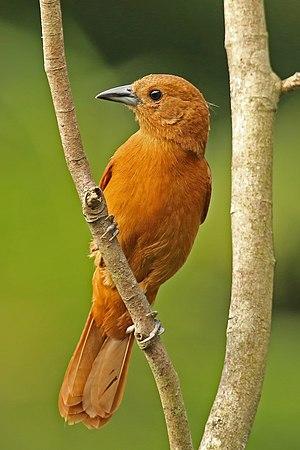
Le Tangara à galons blancs est une espèce de passereau appartenant à la famille des Thraupidae.